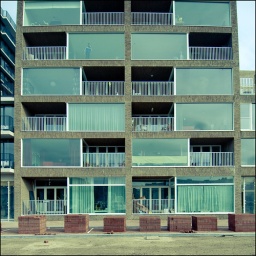
finally a design that also lets the upper floor inhabitants feel like living in a shopping window